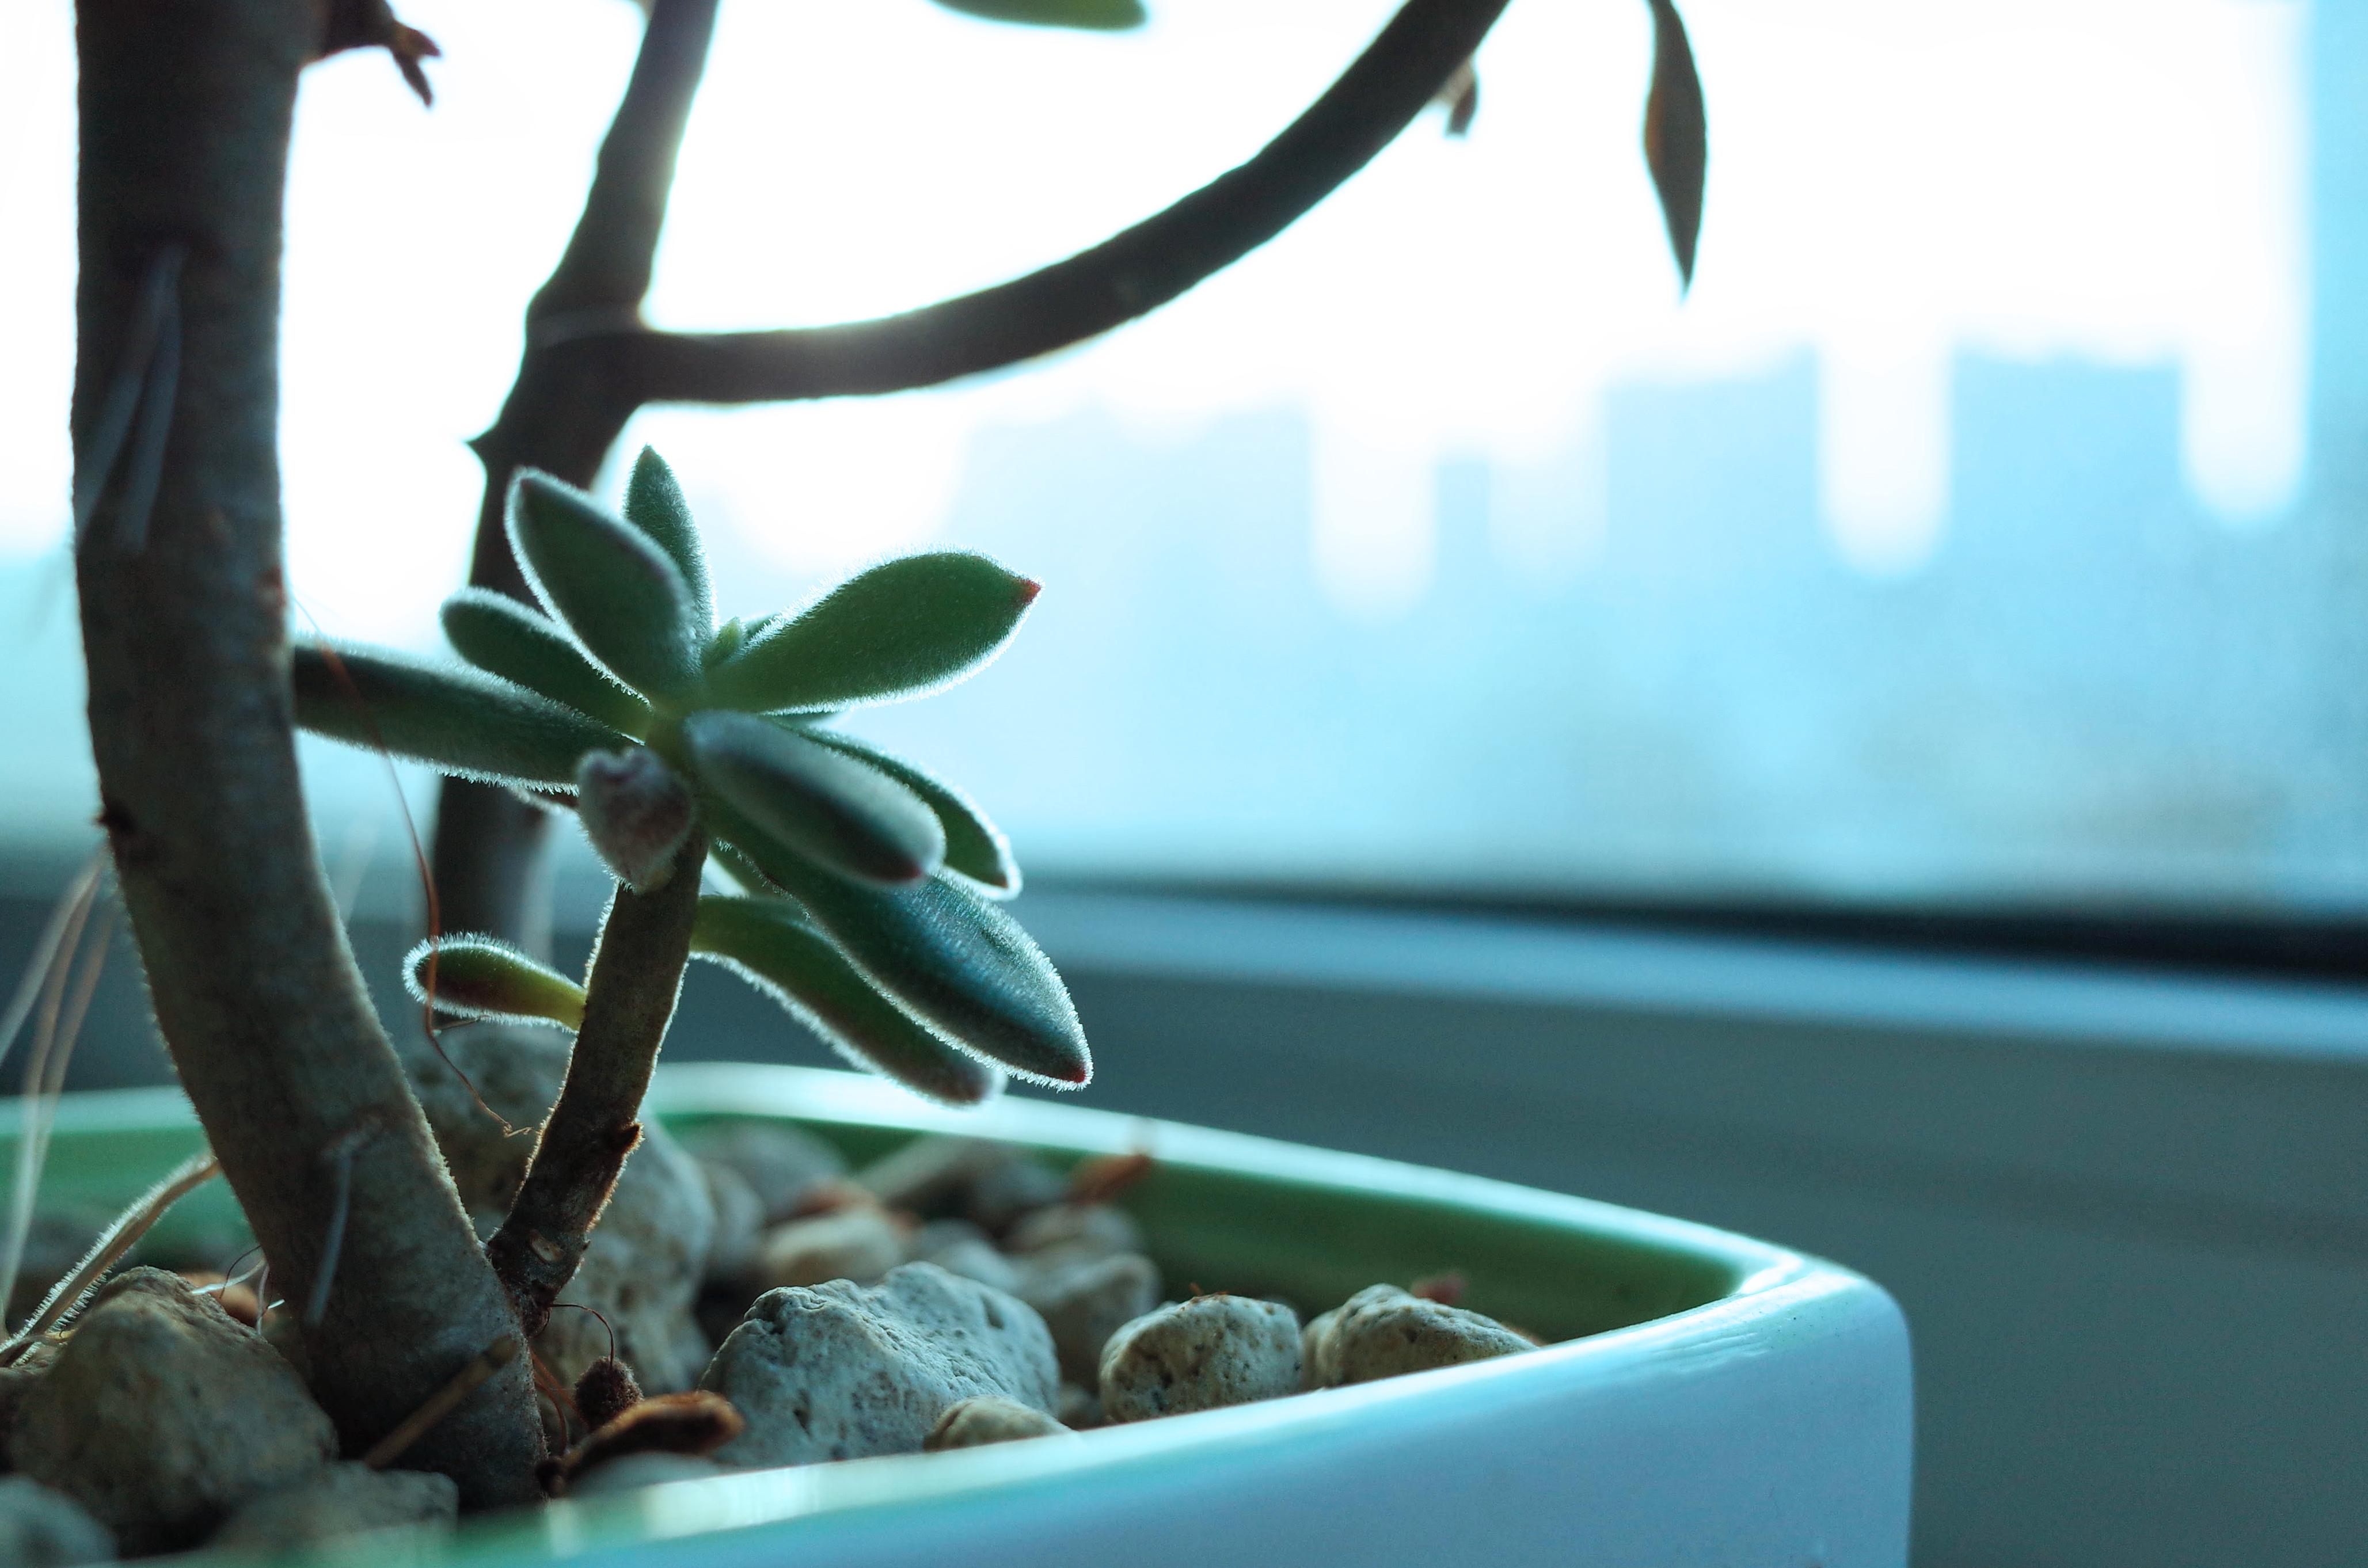
blur, growth, plant, leaf, flower, window, summer, green, color, grow, botany, garden, pod, houseplant, close up, leaves, outdoors, flowering plant, succulent plants, land plant